Anthony Fitzherbert

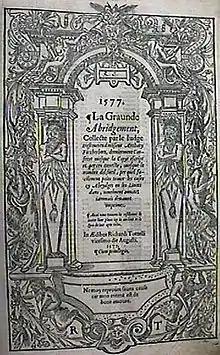
1577 edition of "La Graunde Abridgement", 1518

Fitzherbert in 1514 published "La Graunde Abridgement", a collection of cases compiled out of the Year Books. This was the first systematic attempt to provide a summary of English law.